Lebaran

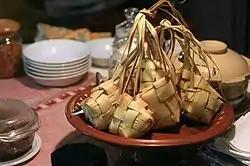
Ketupat is a popular traditional celebrative dish for Eid al-Fitr meals in Brunei, Indonesia, Malaysia, Singapore and Southern Thailand.

The night before Idulfitri is called "takbiran", filled with the sounds of "bedug" drums and many muezzin chanting the takbir in the mosques or musallahs. In larger cities, people fill the streets and chant takbir from their cars and motorcycles, often creating more traffic jams. In some instances, fireworks and firecrackers are ignited, but this is discouraged by police as it could be dangerous to light these explosives over the crowd. In many parts of Indonesia, especially in rural areas, "pelita", "obor" or "lampu tempel" (oil lamps, similar to tiki torches) are lit and placed outside and around homes. Some cities, such as Yogyakarta, organize a festive annual parade featuring colorful, Islamic-themed lantern-like floats.